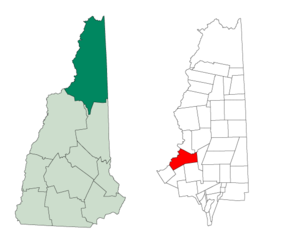
La ville de Lancaster est le siège du comté de Coös, dans l'État du New Hampshire, aux États-Unis. Sa population s’élevait à 3 507 habitants lors du recensement de 2010, estimée à 3 259 habitants en 2017.